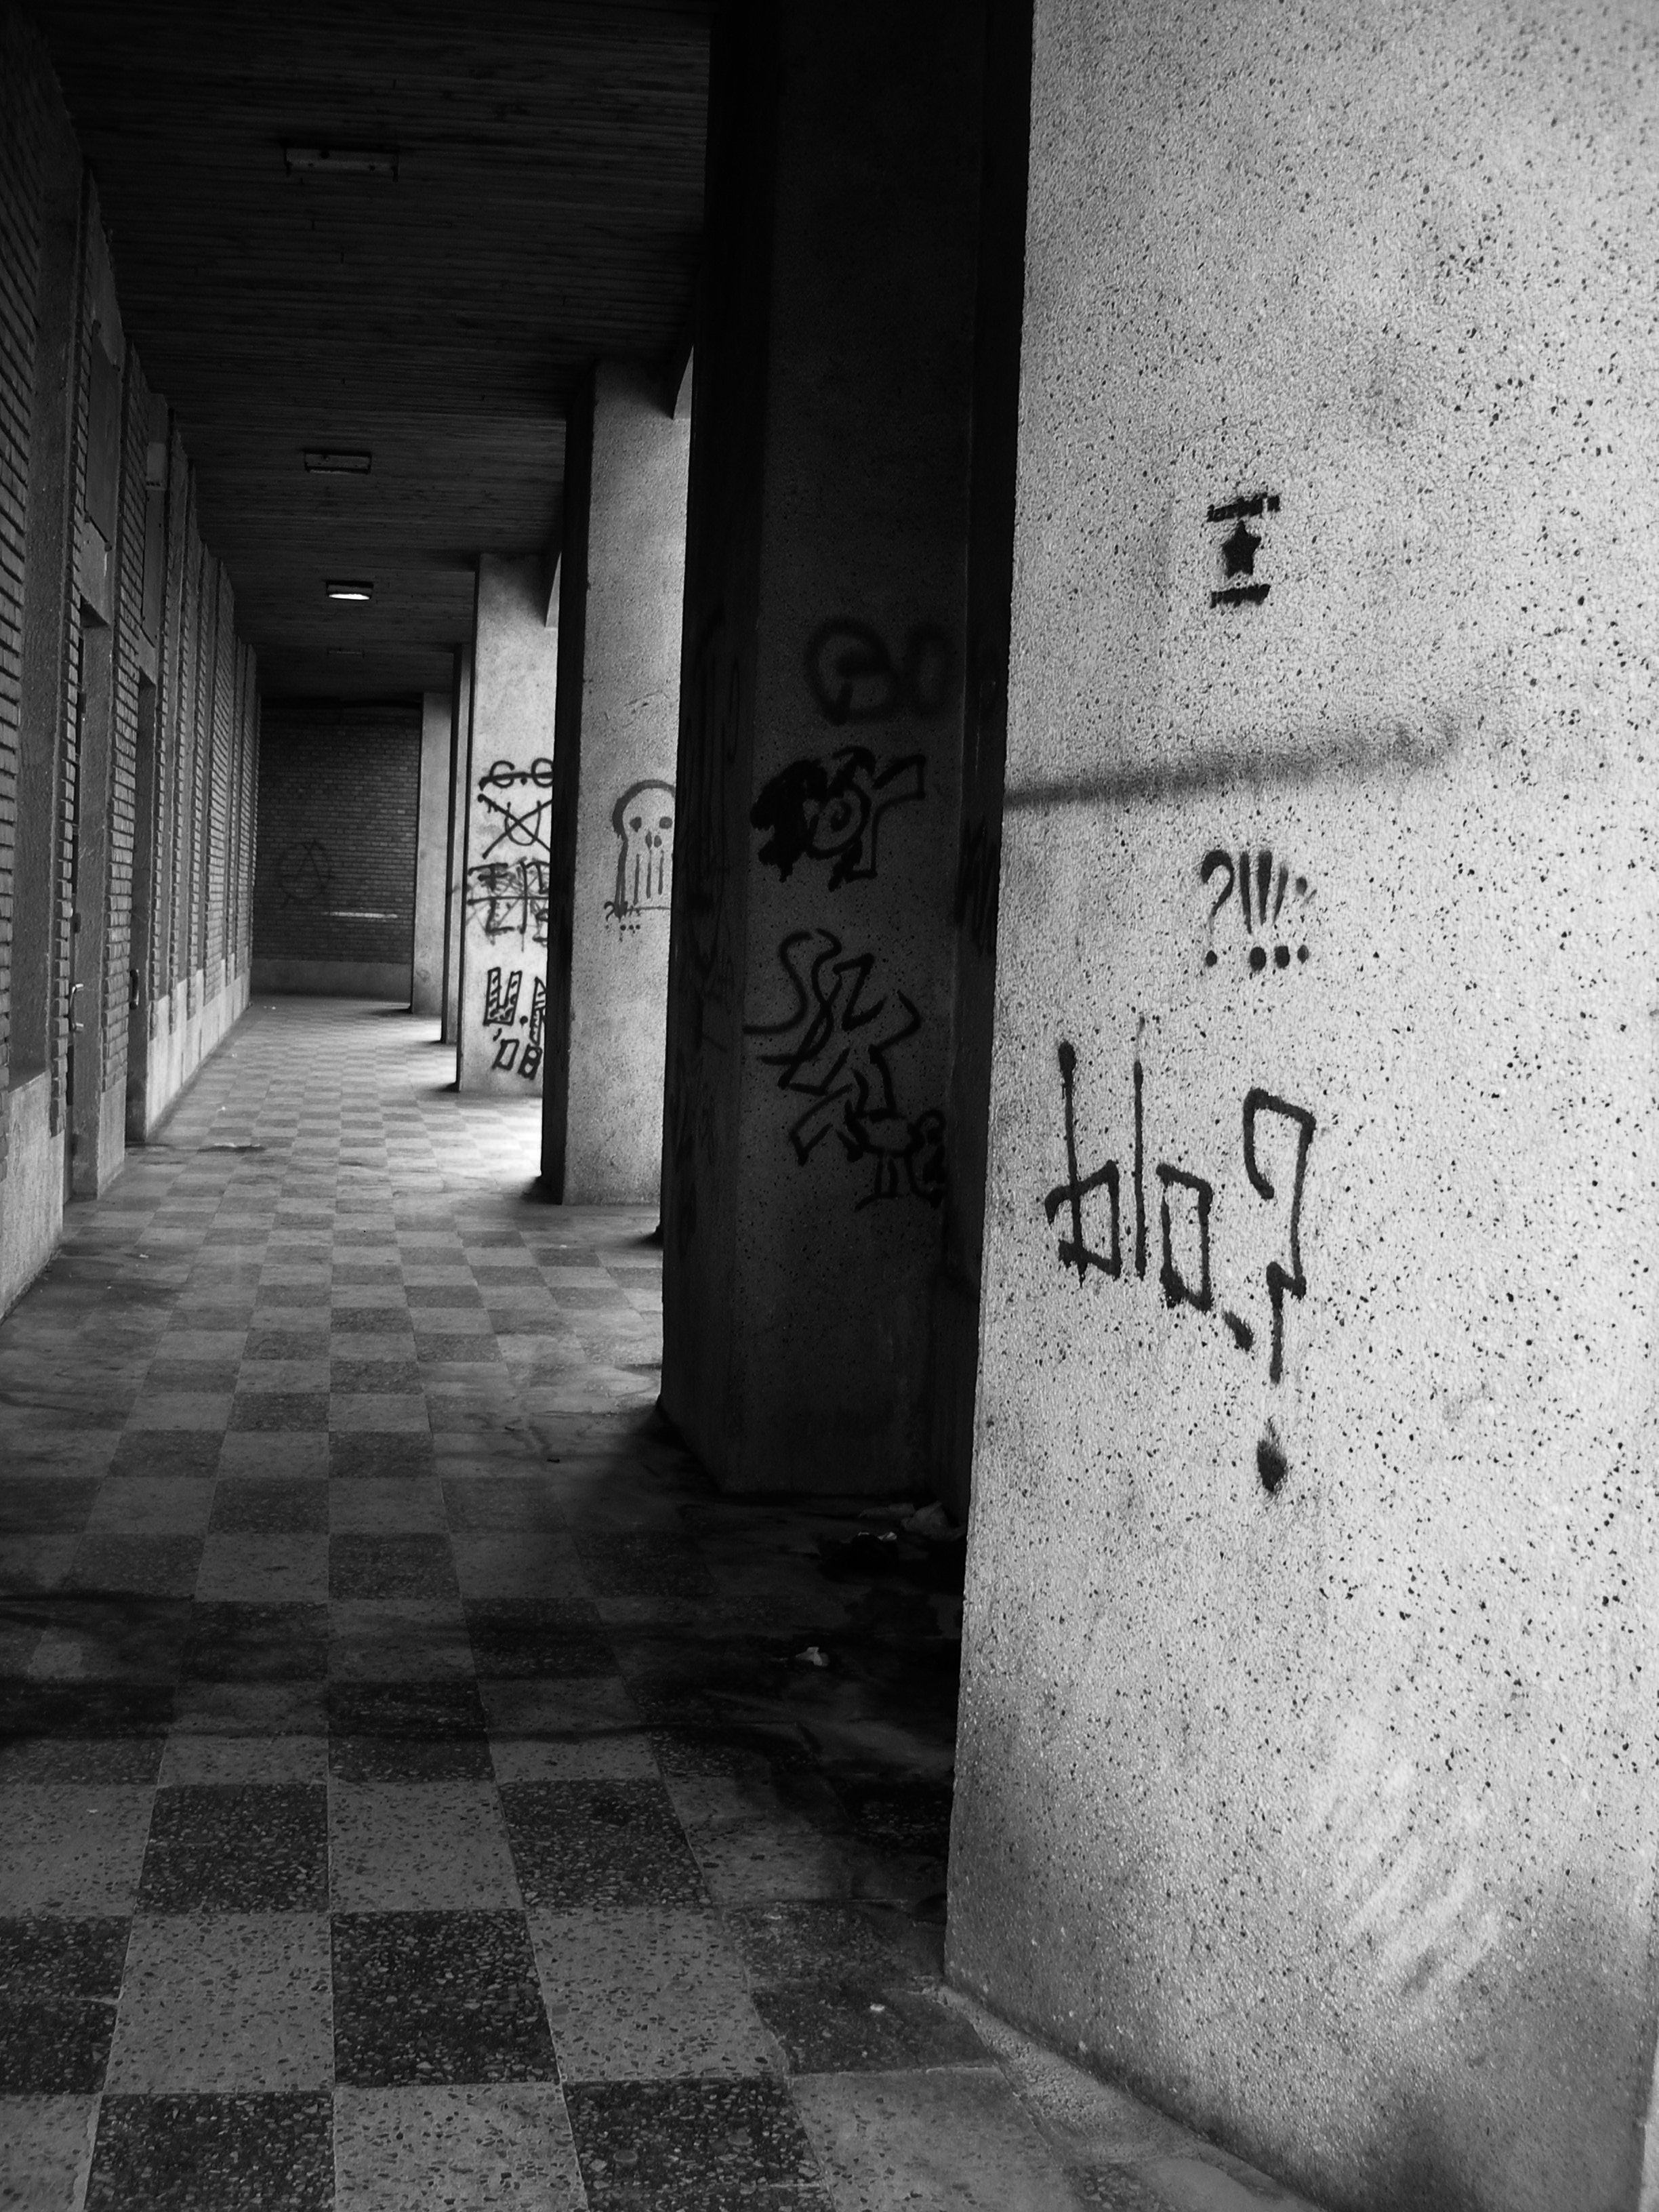
black, black and white, white, monochrome, monochrome photography, wall, photography, line, cement, architecture, stock photography, shadow, concrete, style, darkness, building, Tints and shades, street, art